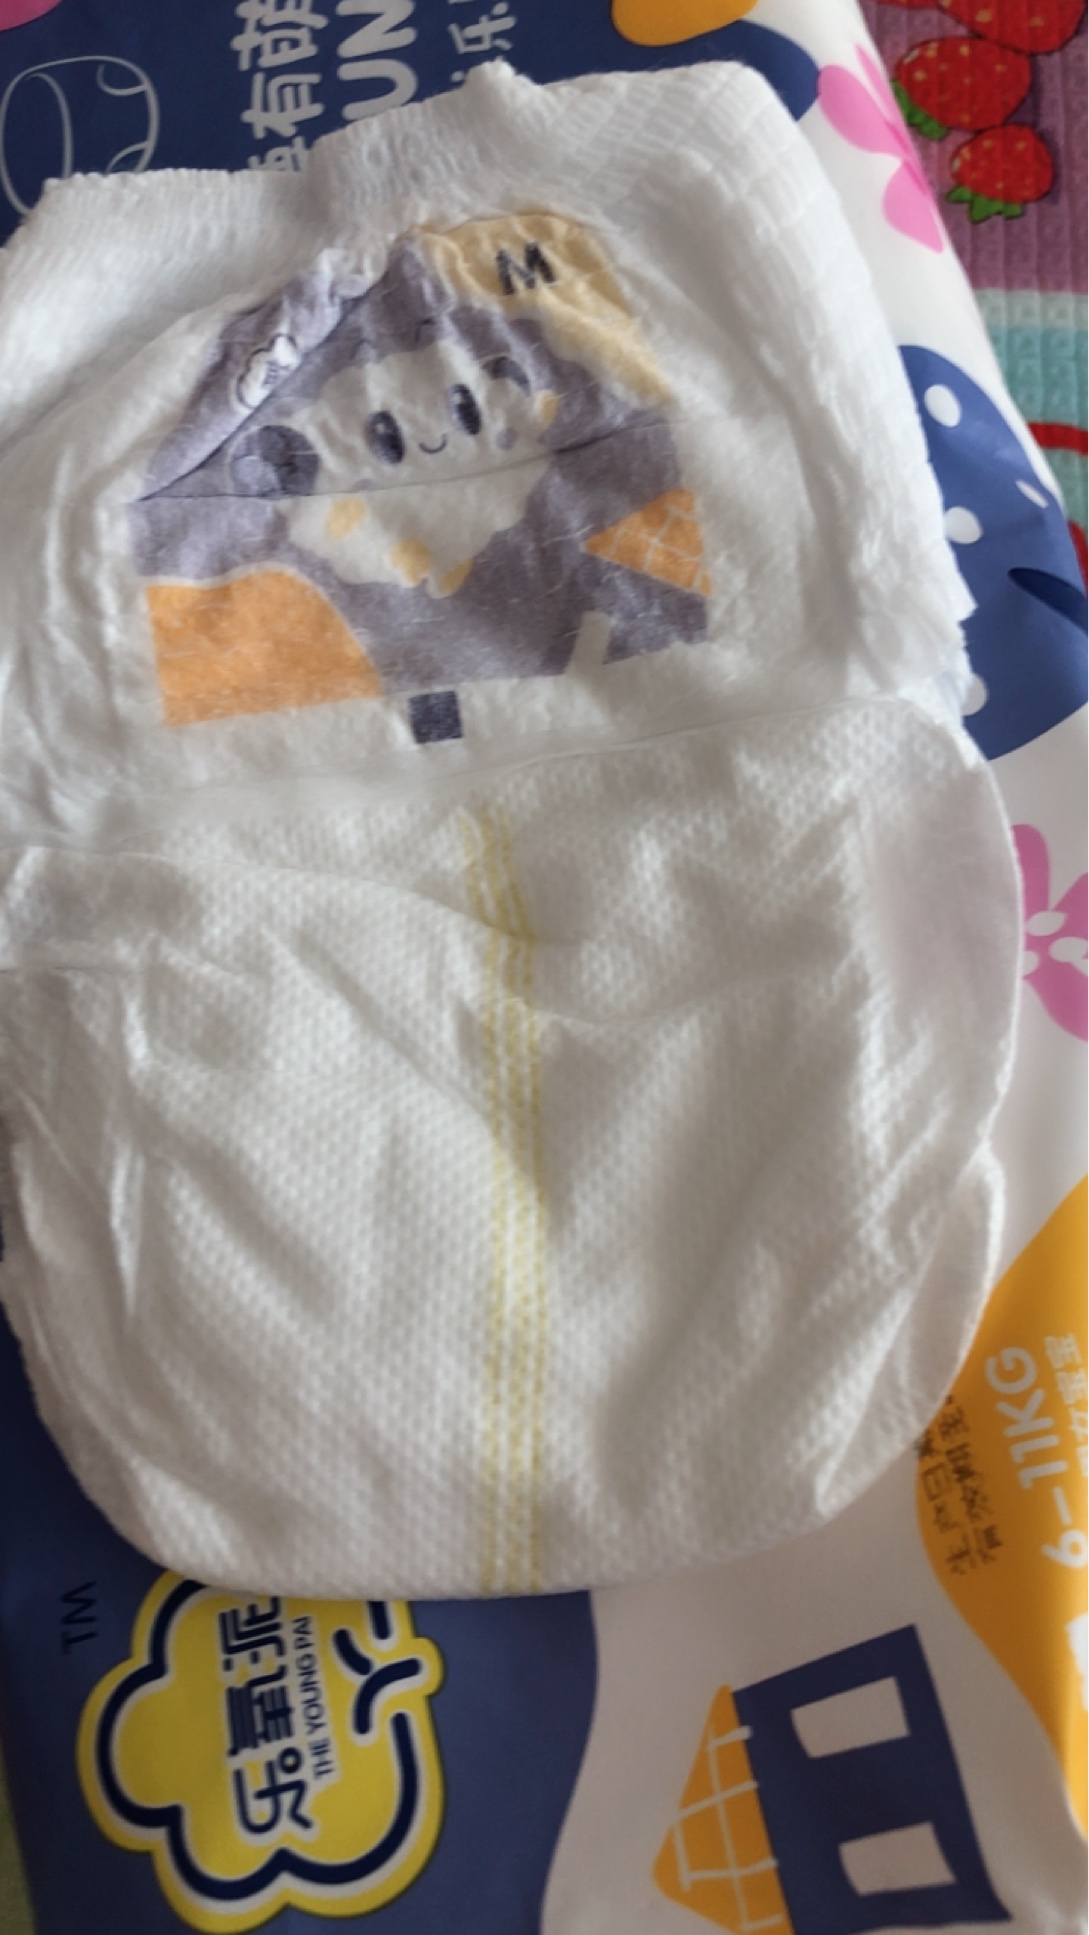
Label: trash